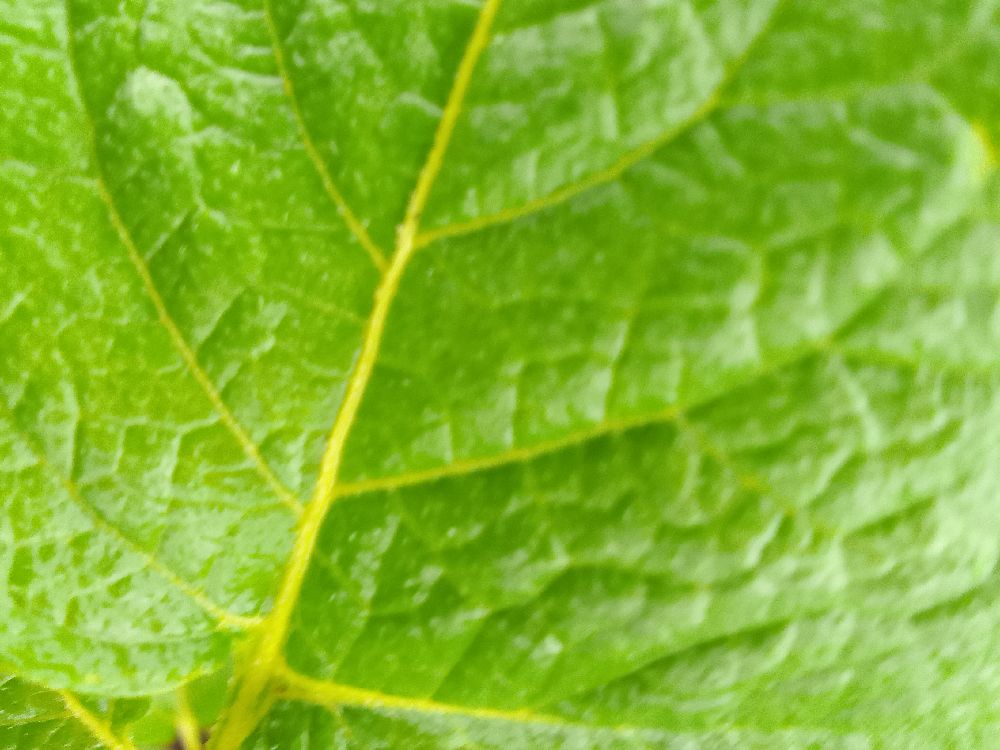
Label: Healthy